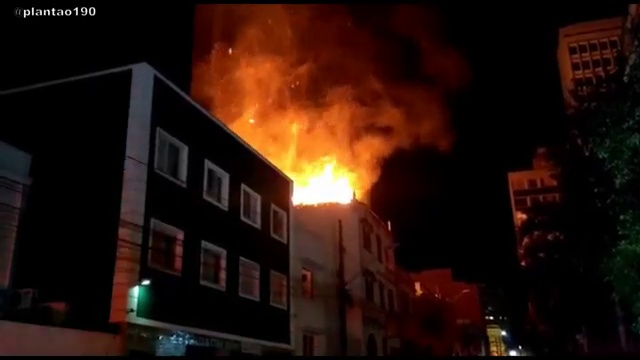
Fire: yes
Smoke: yes